Question: Please indicate a possible affordance area of the book that can be used for holding
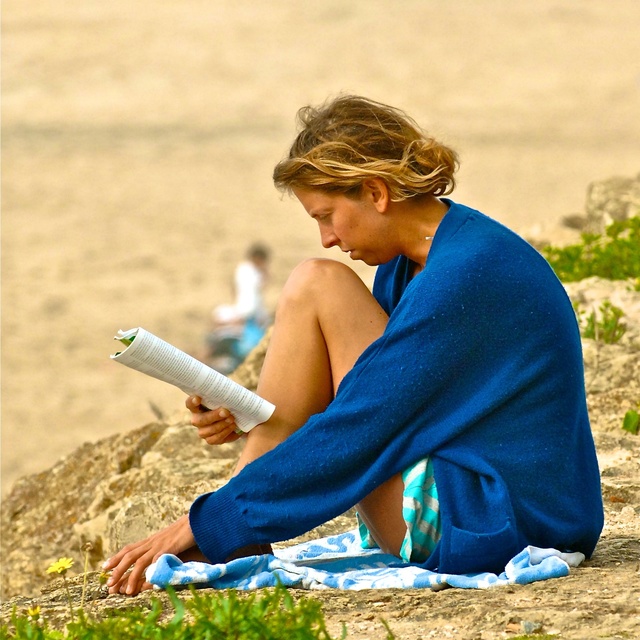
Answer: [105.965, 327.018, 281.404, 432.281]